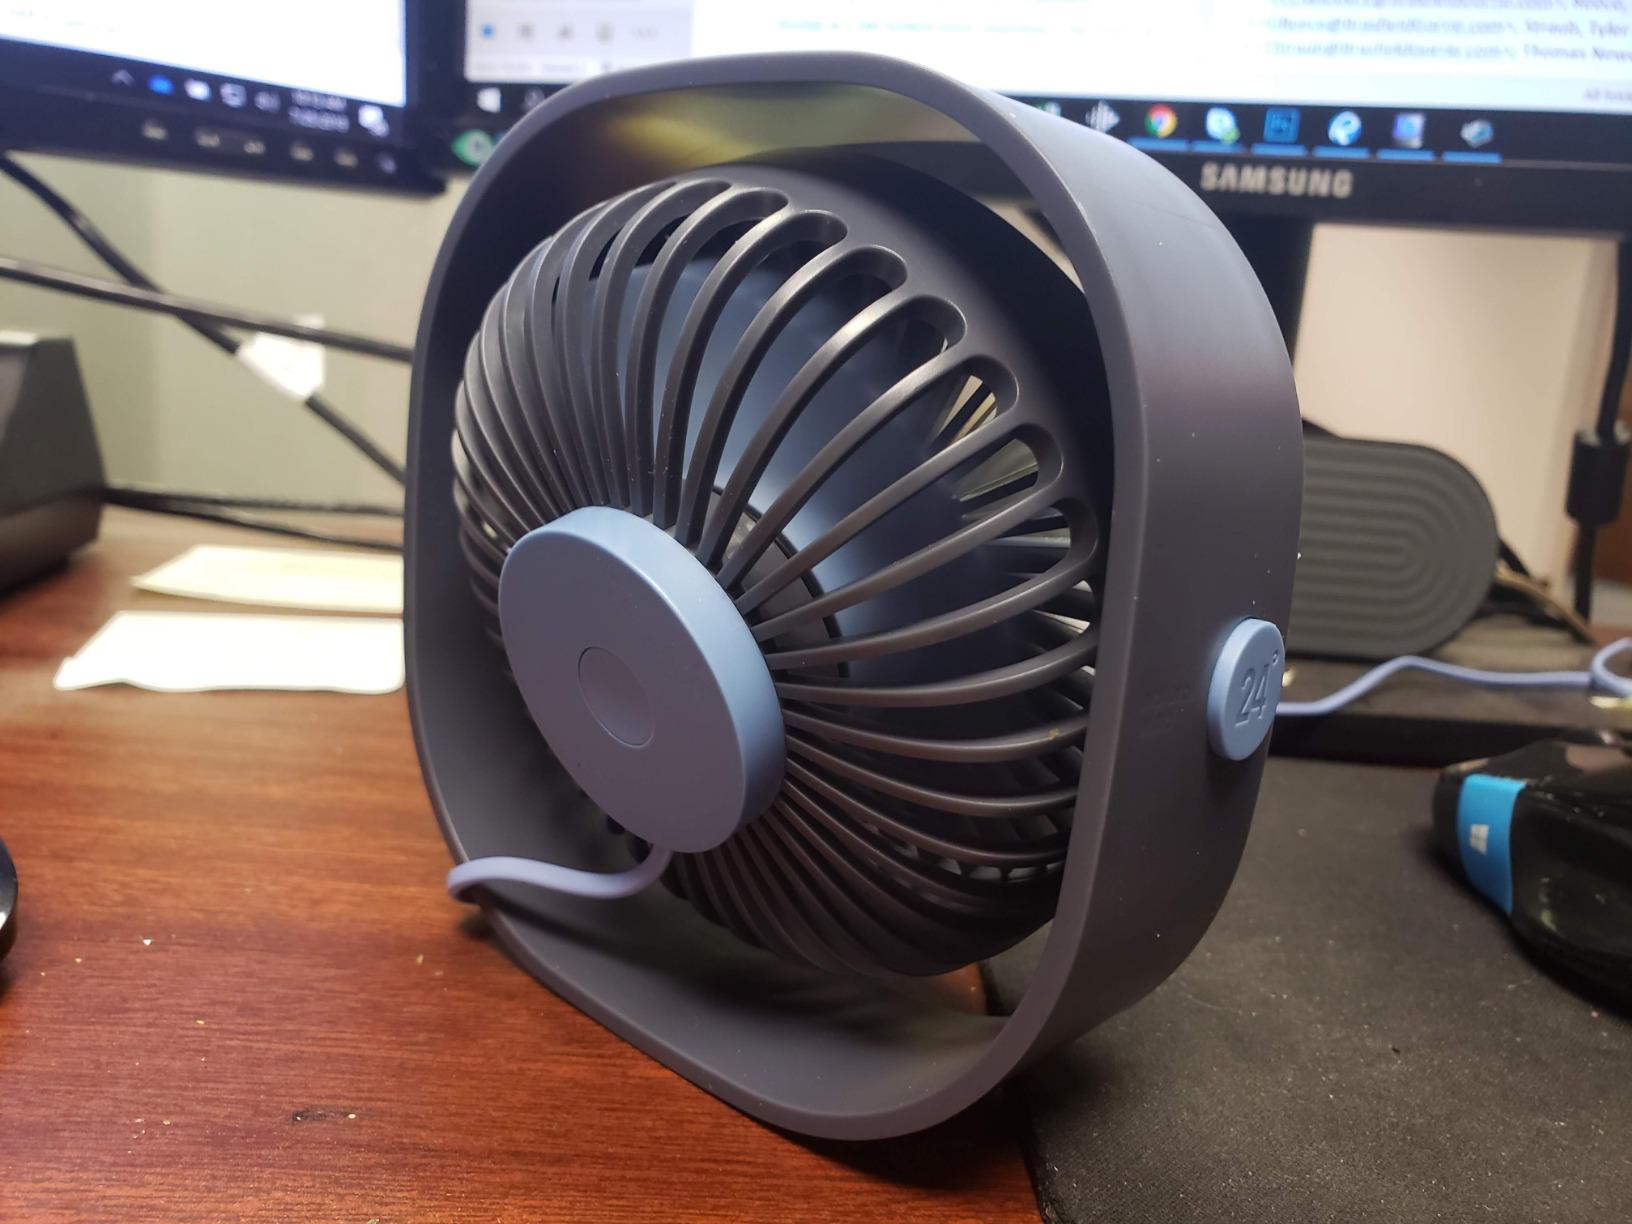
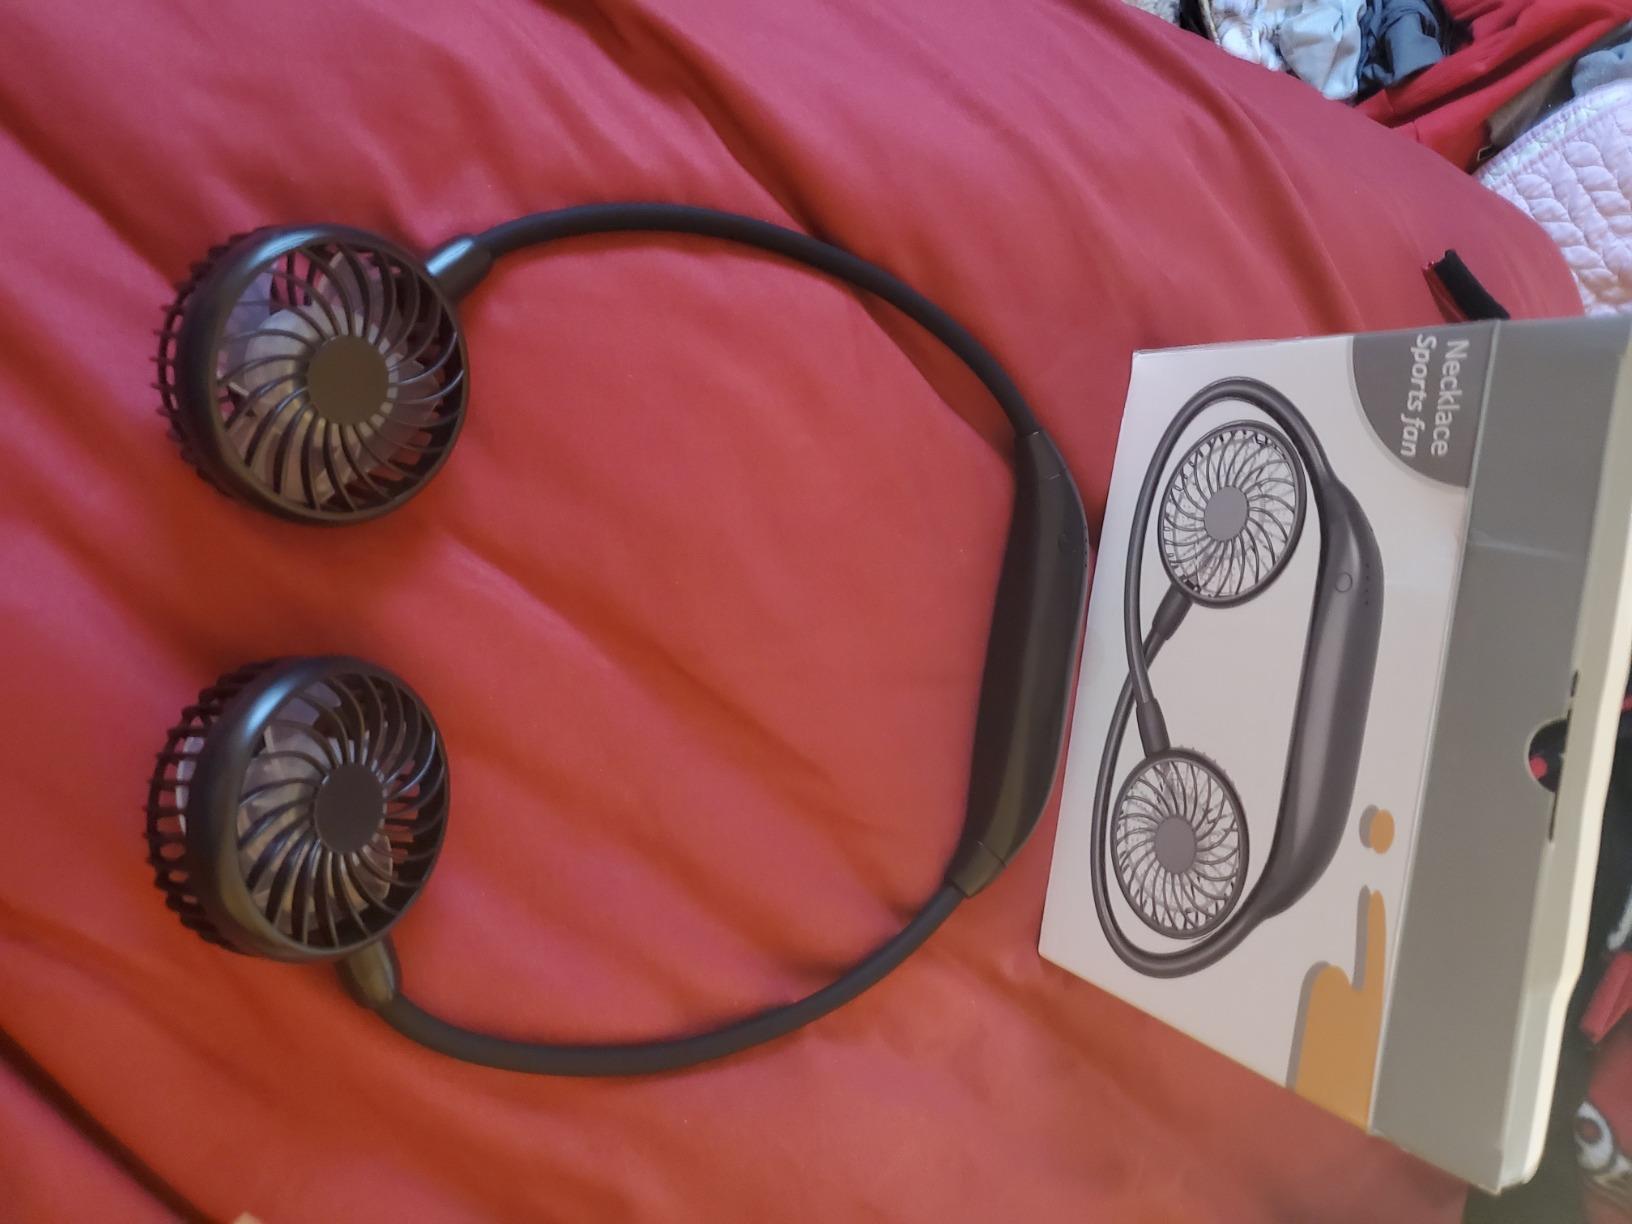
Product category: fan
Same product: no